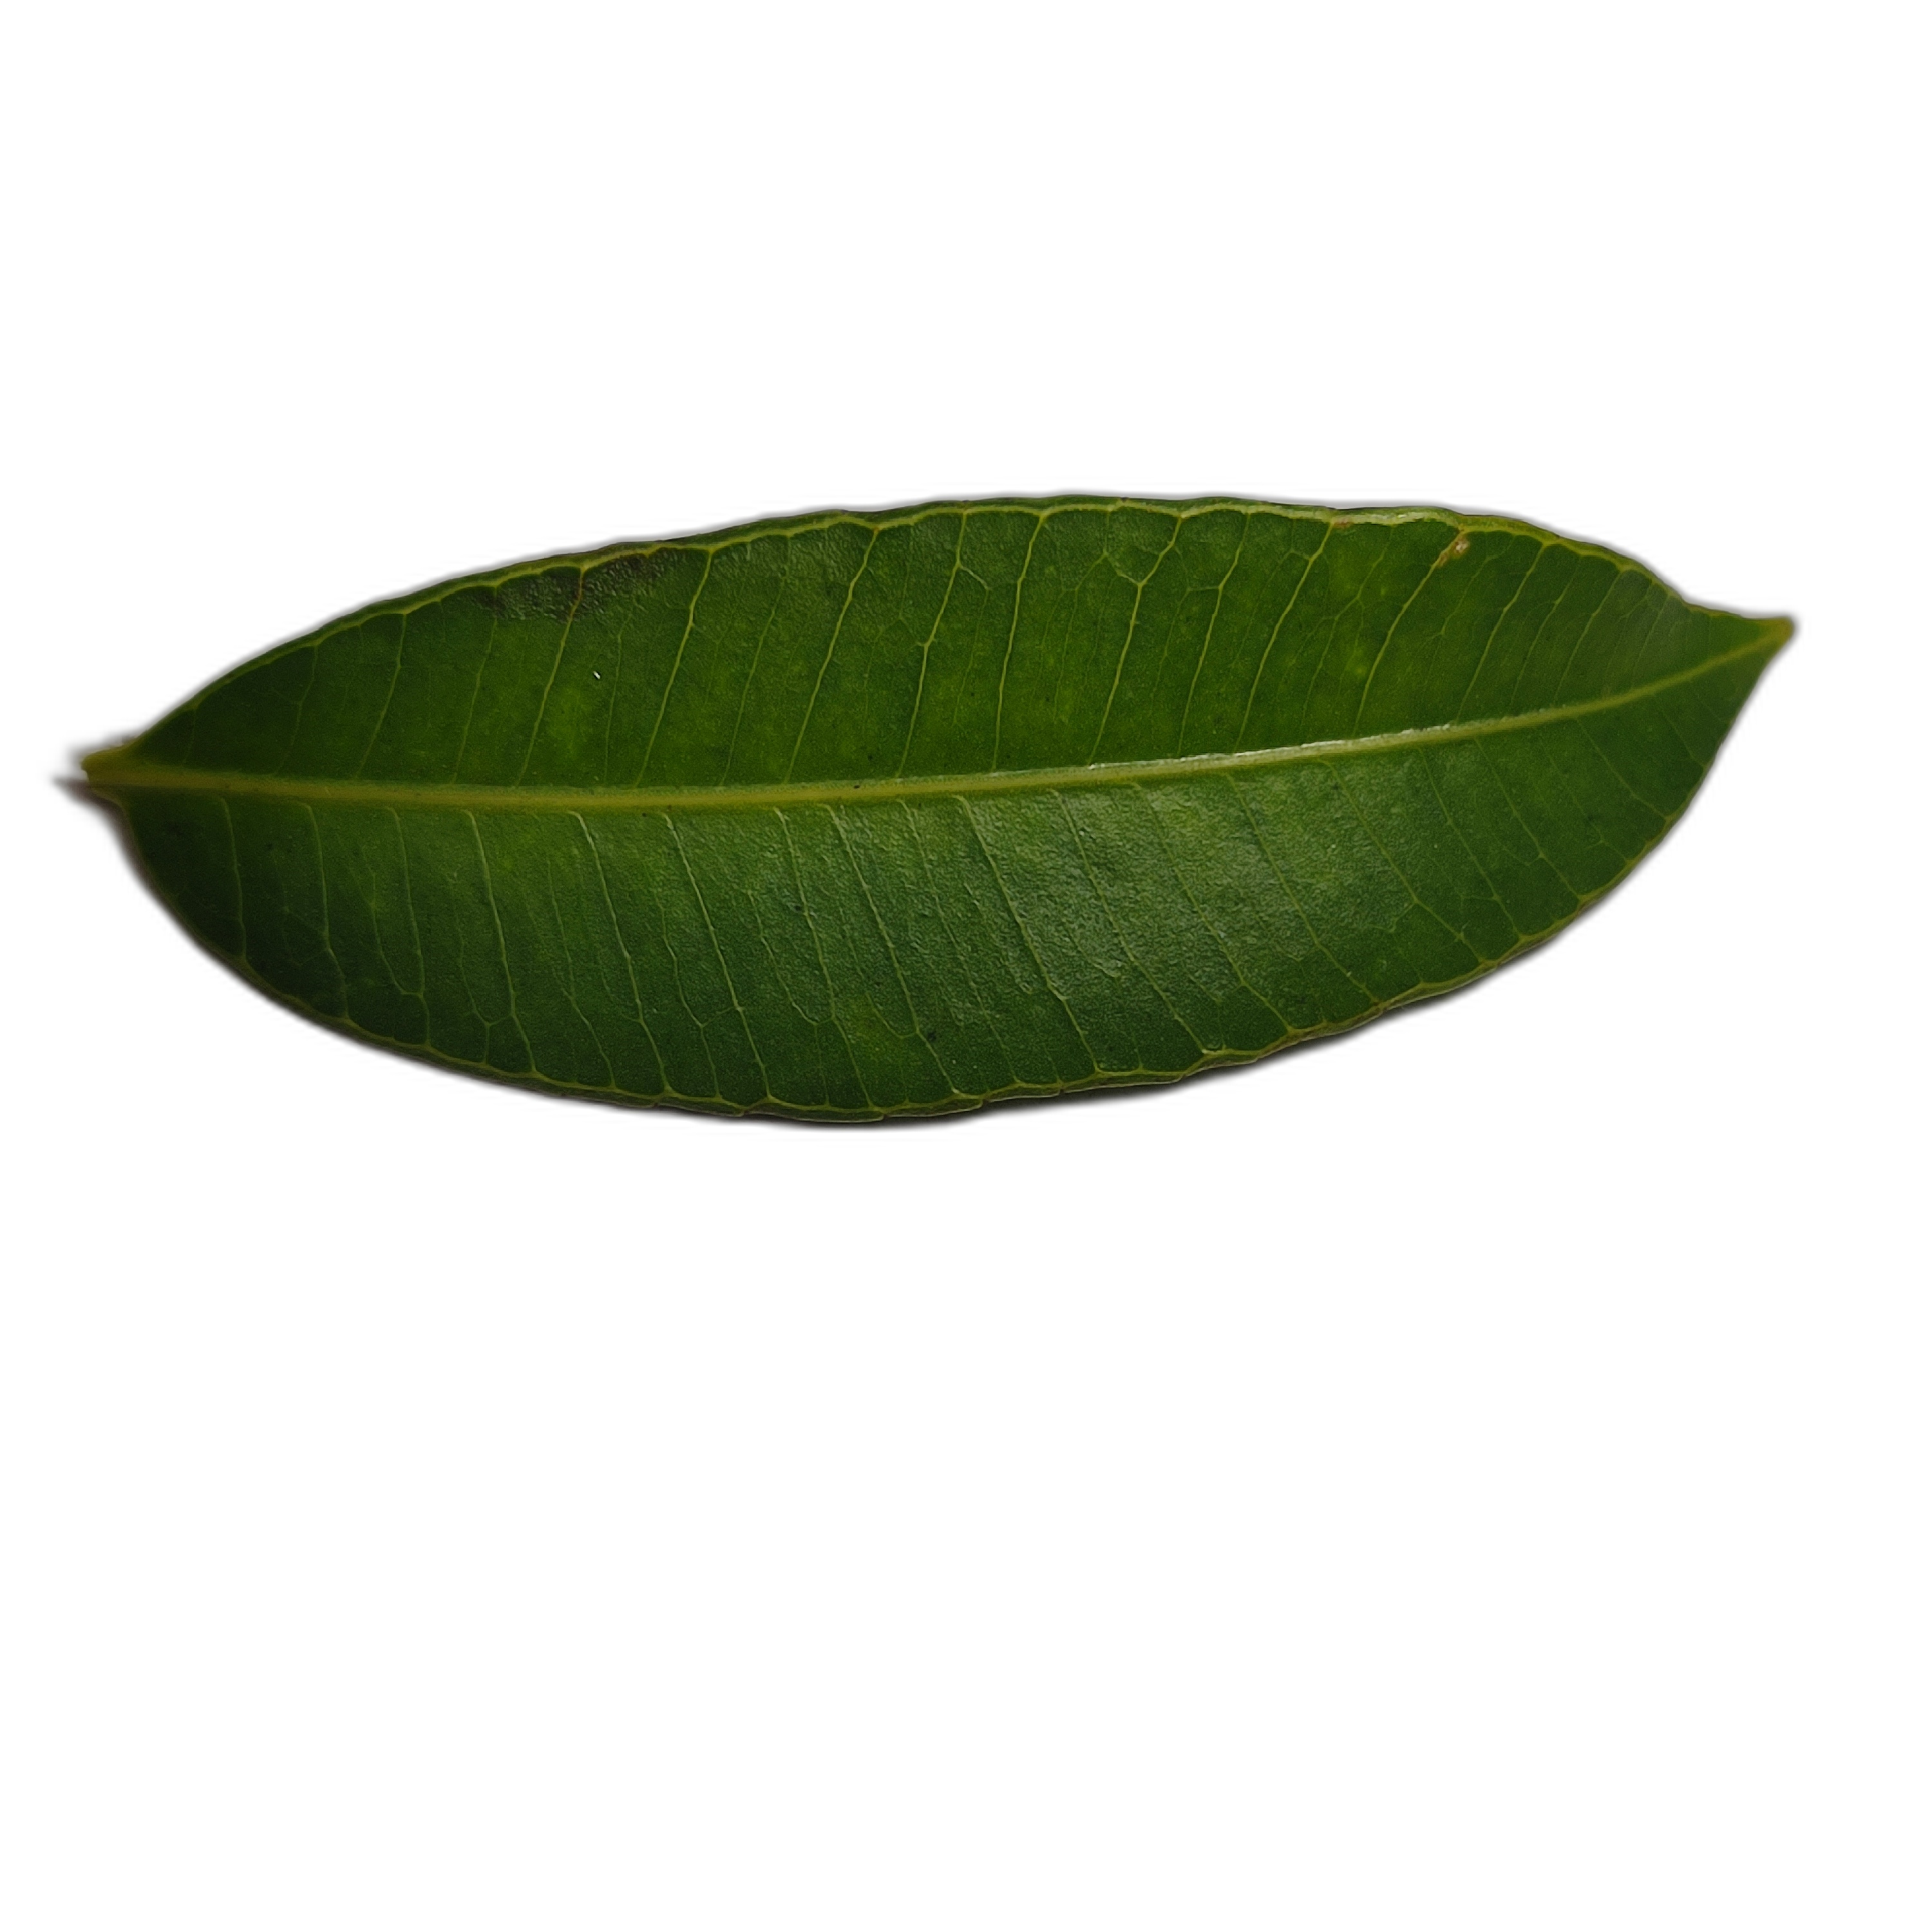
Label: healthy